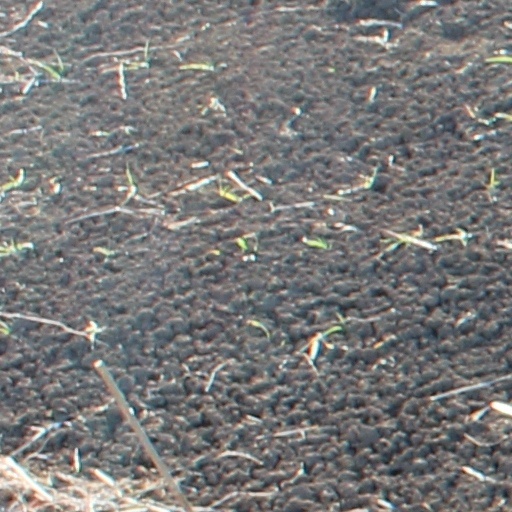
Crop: wheat